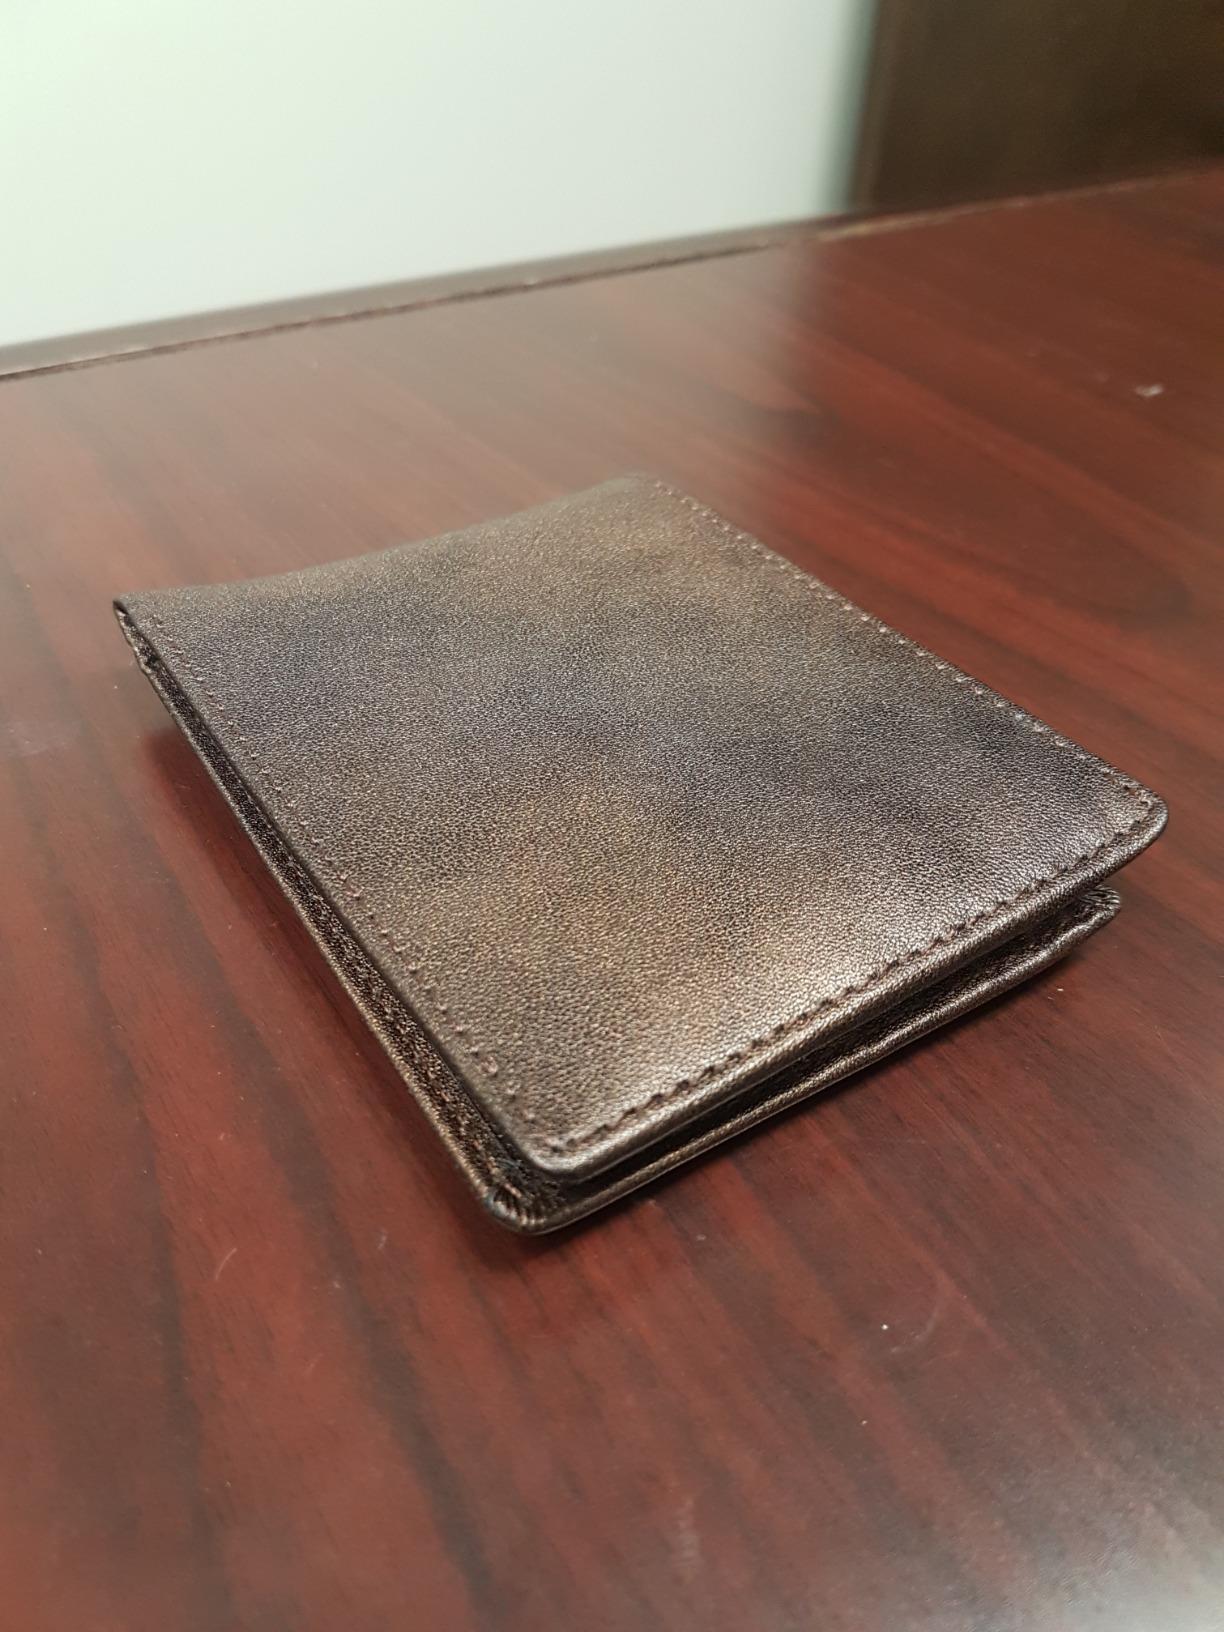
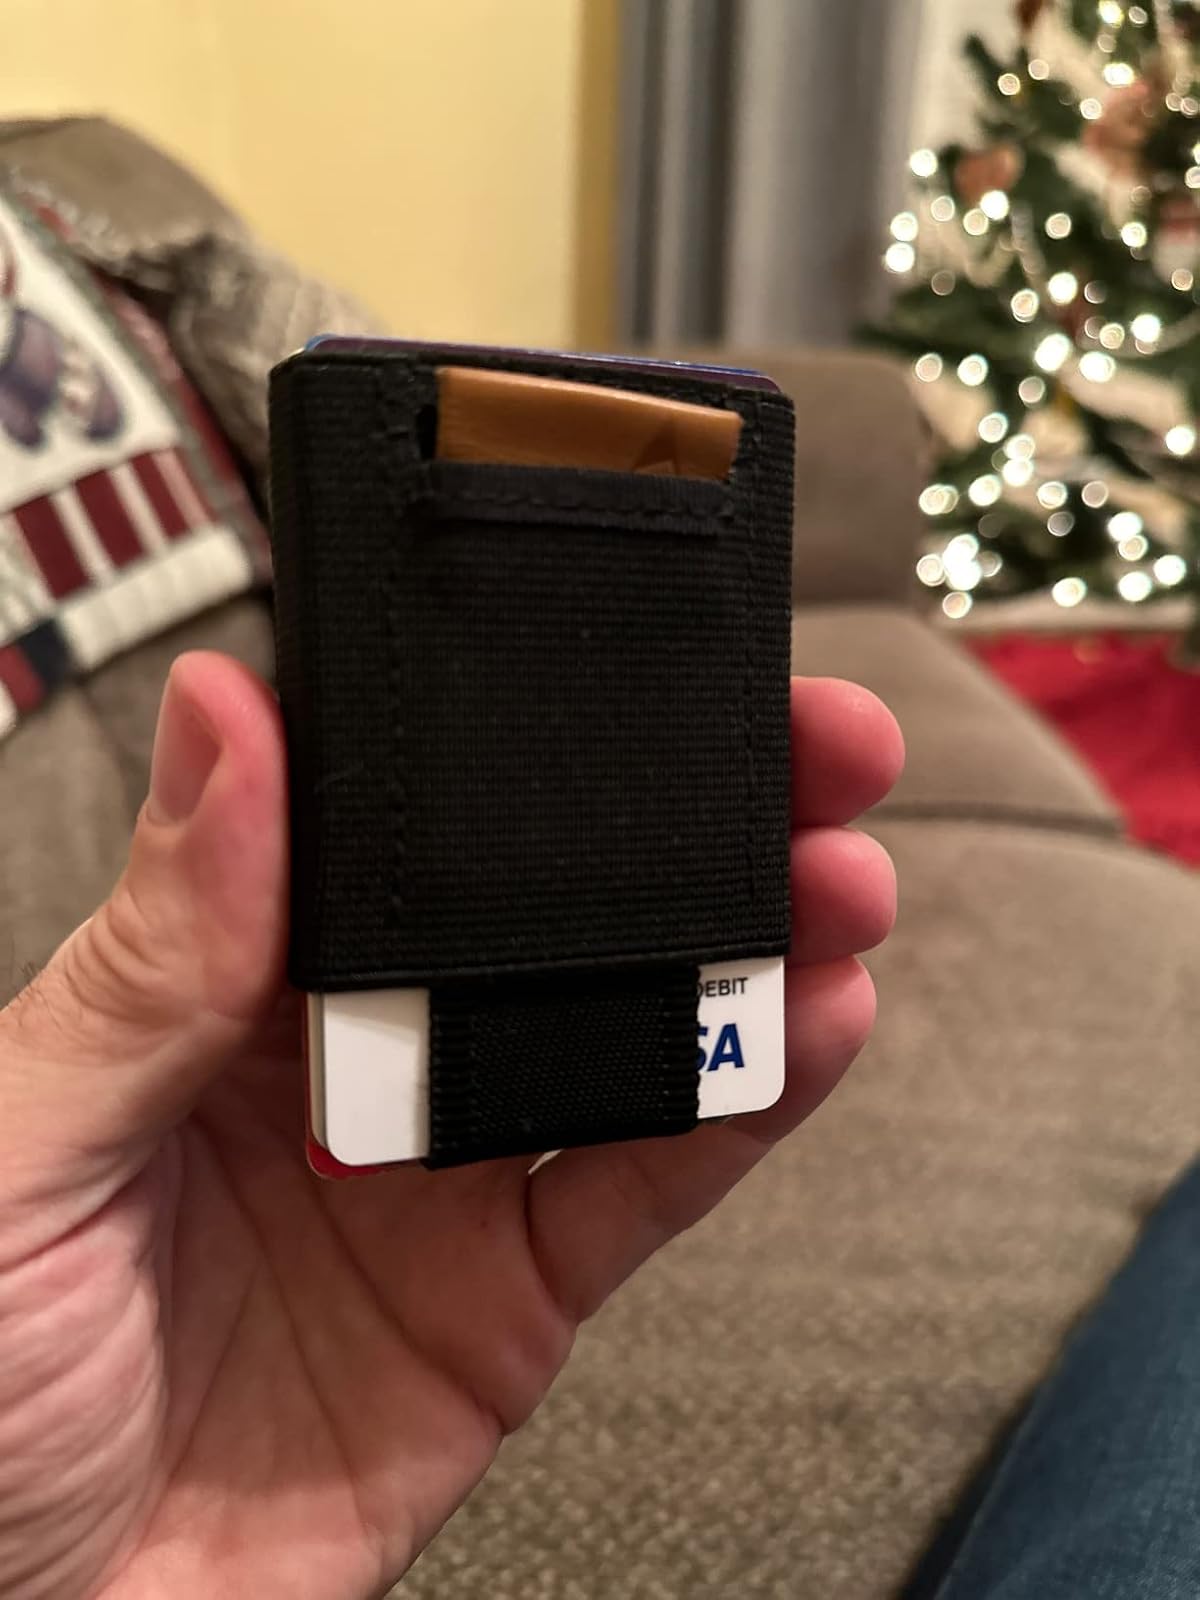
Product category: accessories_wallet
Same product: no